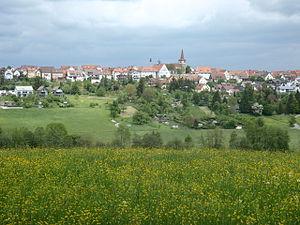
Weil im Schönbuch est une commune de Bade-Wurtemberg, située dans l'arrondissement de Böblingen, dans la région de Stuttgart, dans le district de Stuttgart.